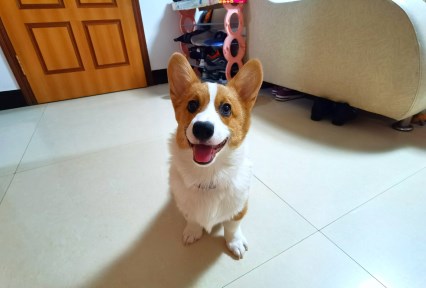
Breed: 2909-n000116-Cardigan